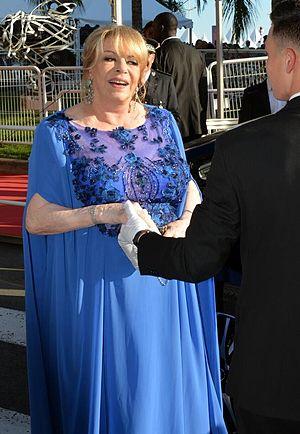
Michèle Mercier au festival de Cannes
Jocelyne Mercier, dite Michèle Mercier, née le 1ᵉʳ janvier 1939 à Nice, est une actrice, chanteuse, danseuse, ballerine et écrivaine française.